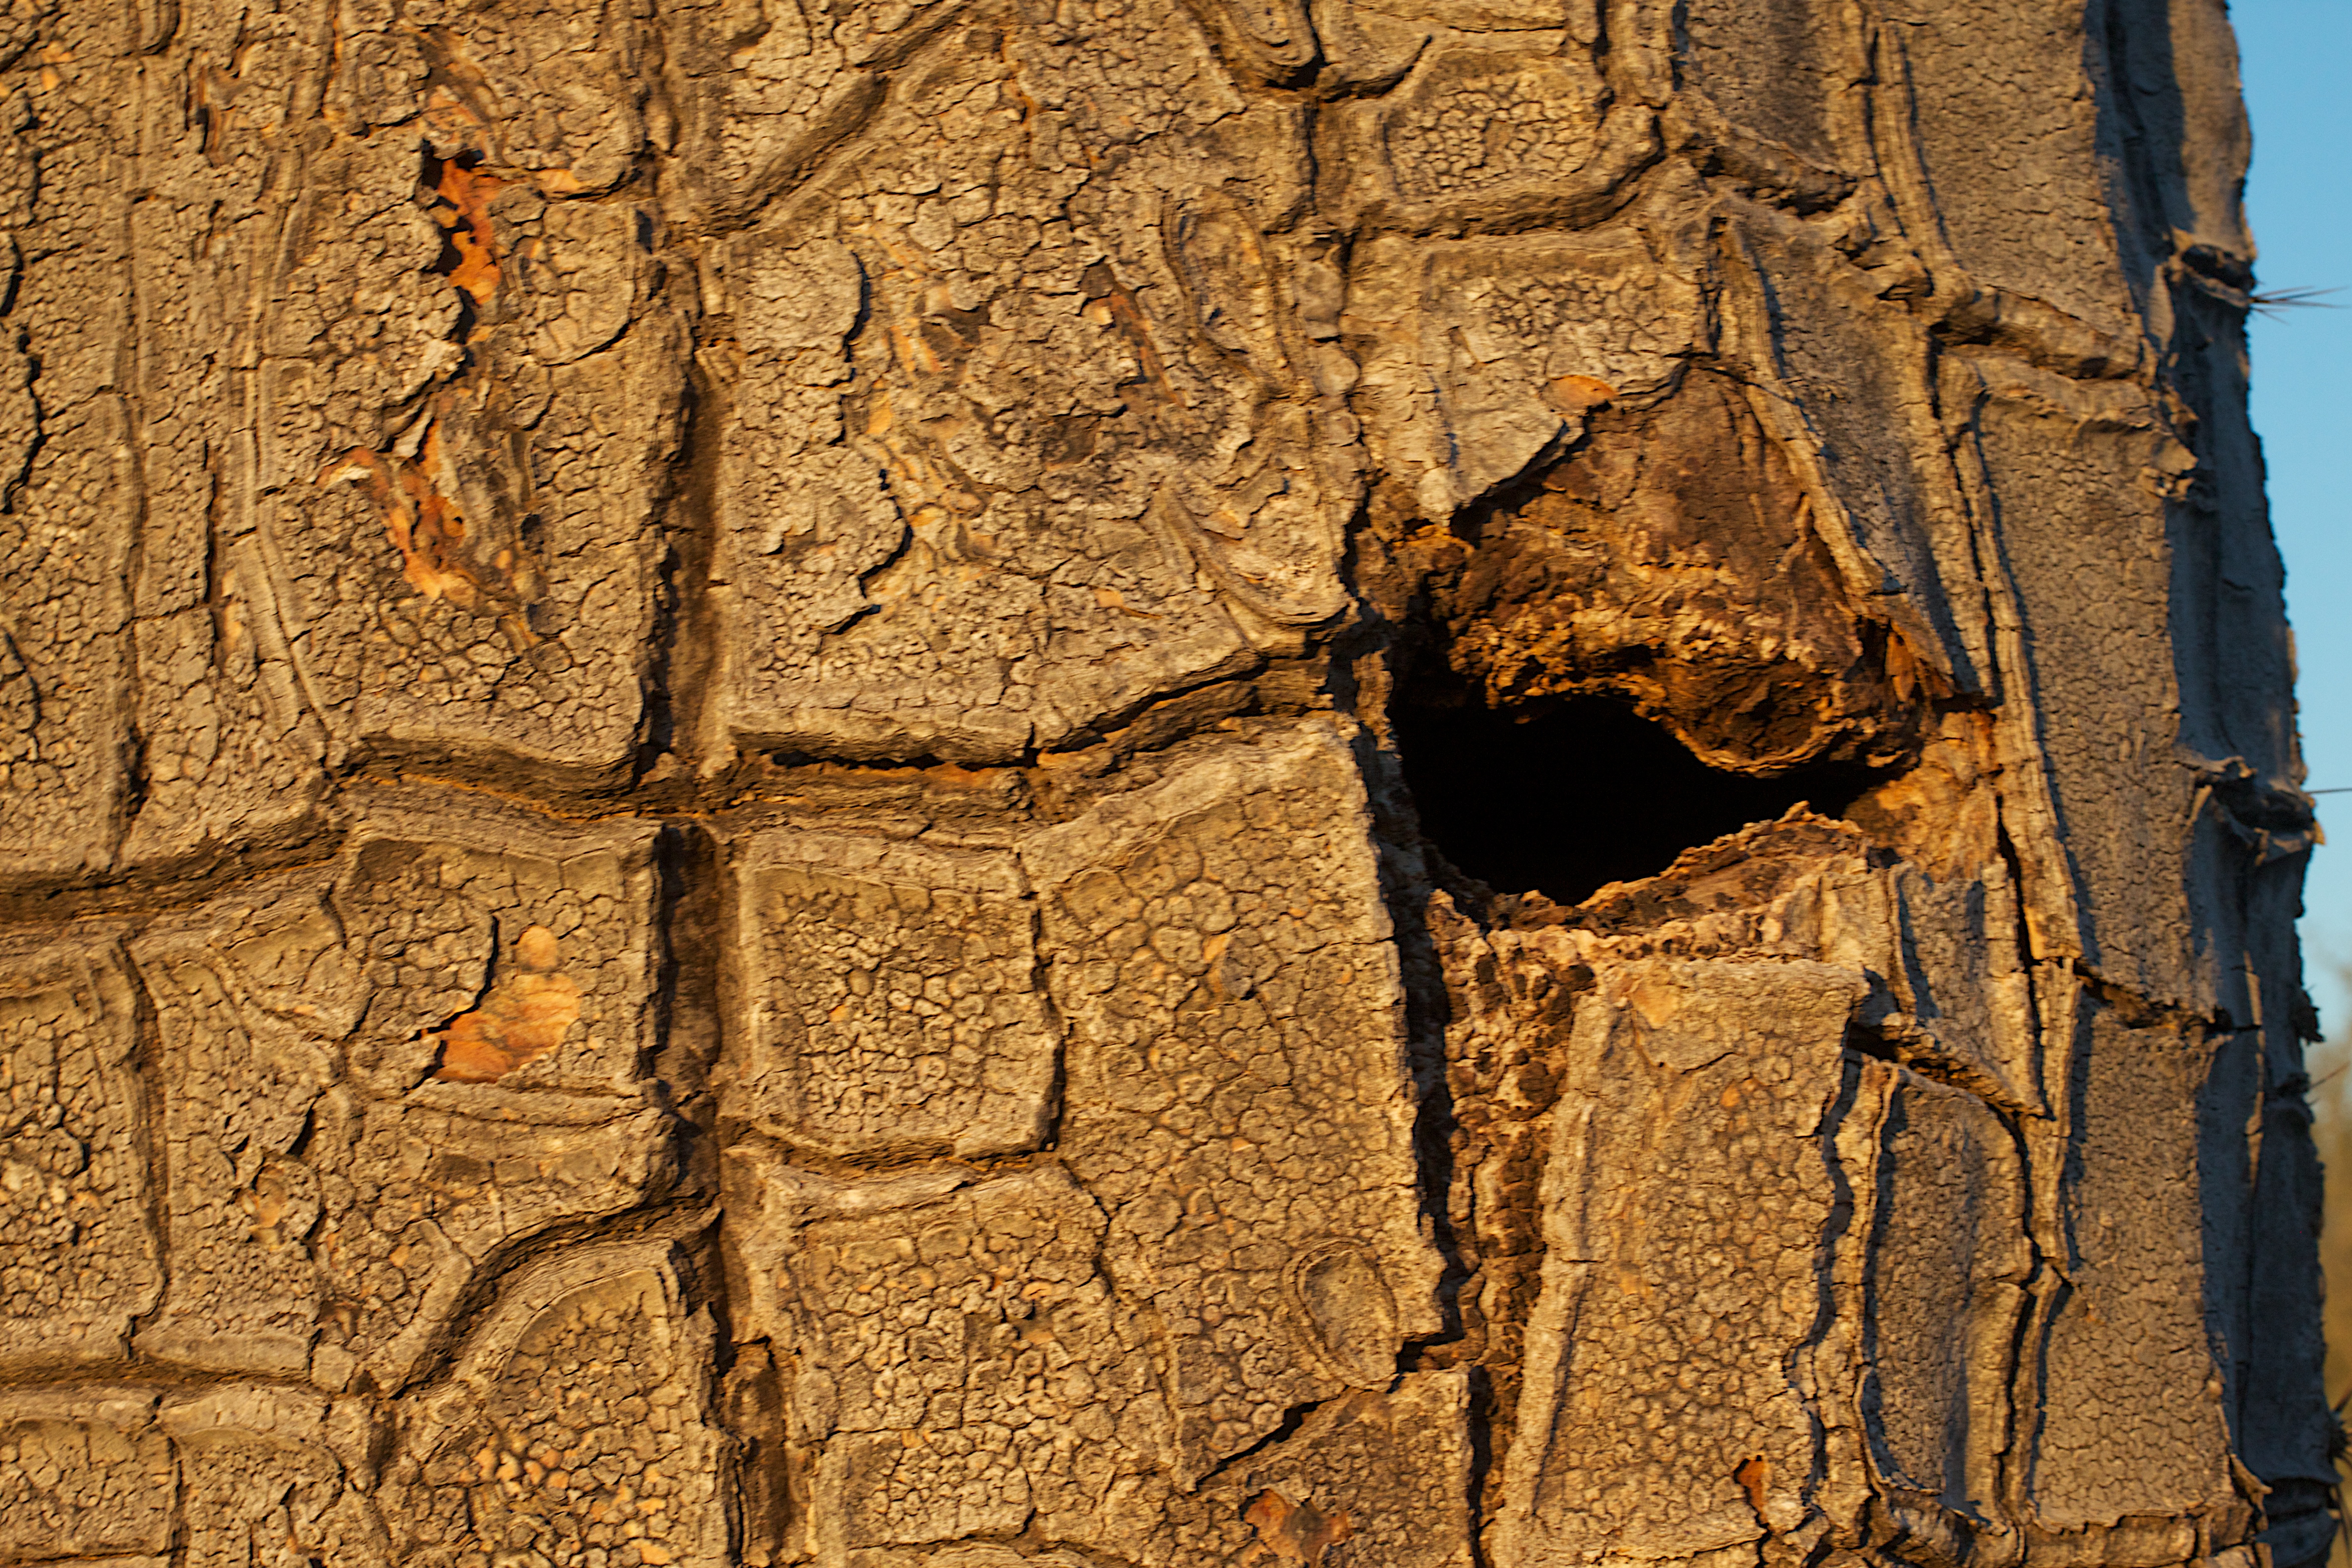
tree, rock, cactus, wood, texture, trunk, wall, formation, arch, soil, terrain, geology, temple, ruins, carving, saguaro, ancient history, woody plant